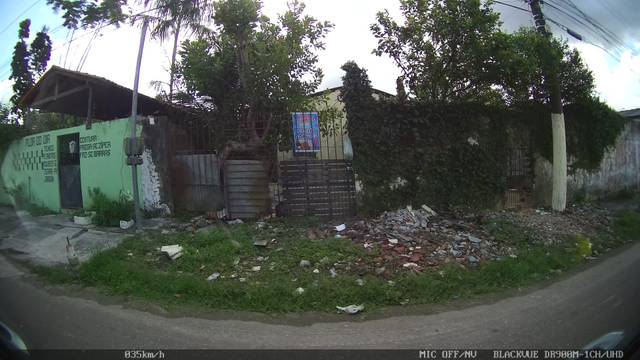
Region: Brazil
Coordinates: -1.354, -48.363